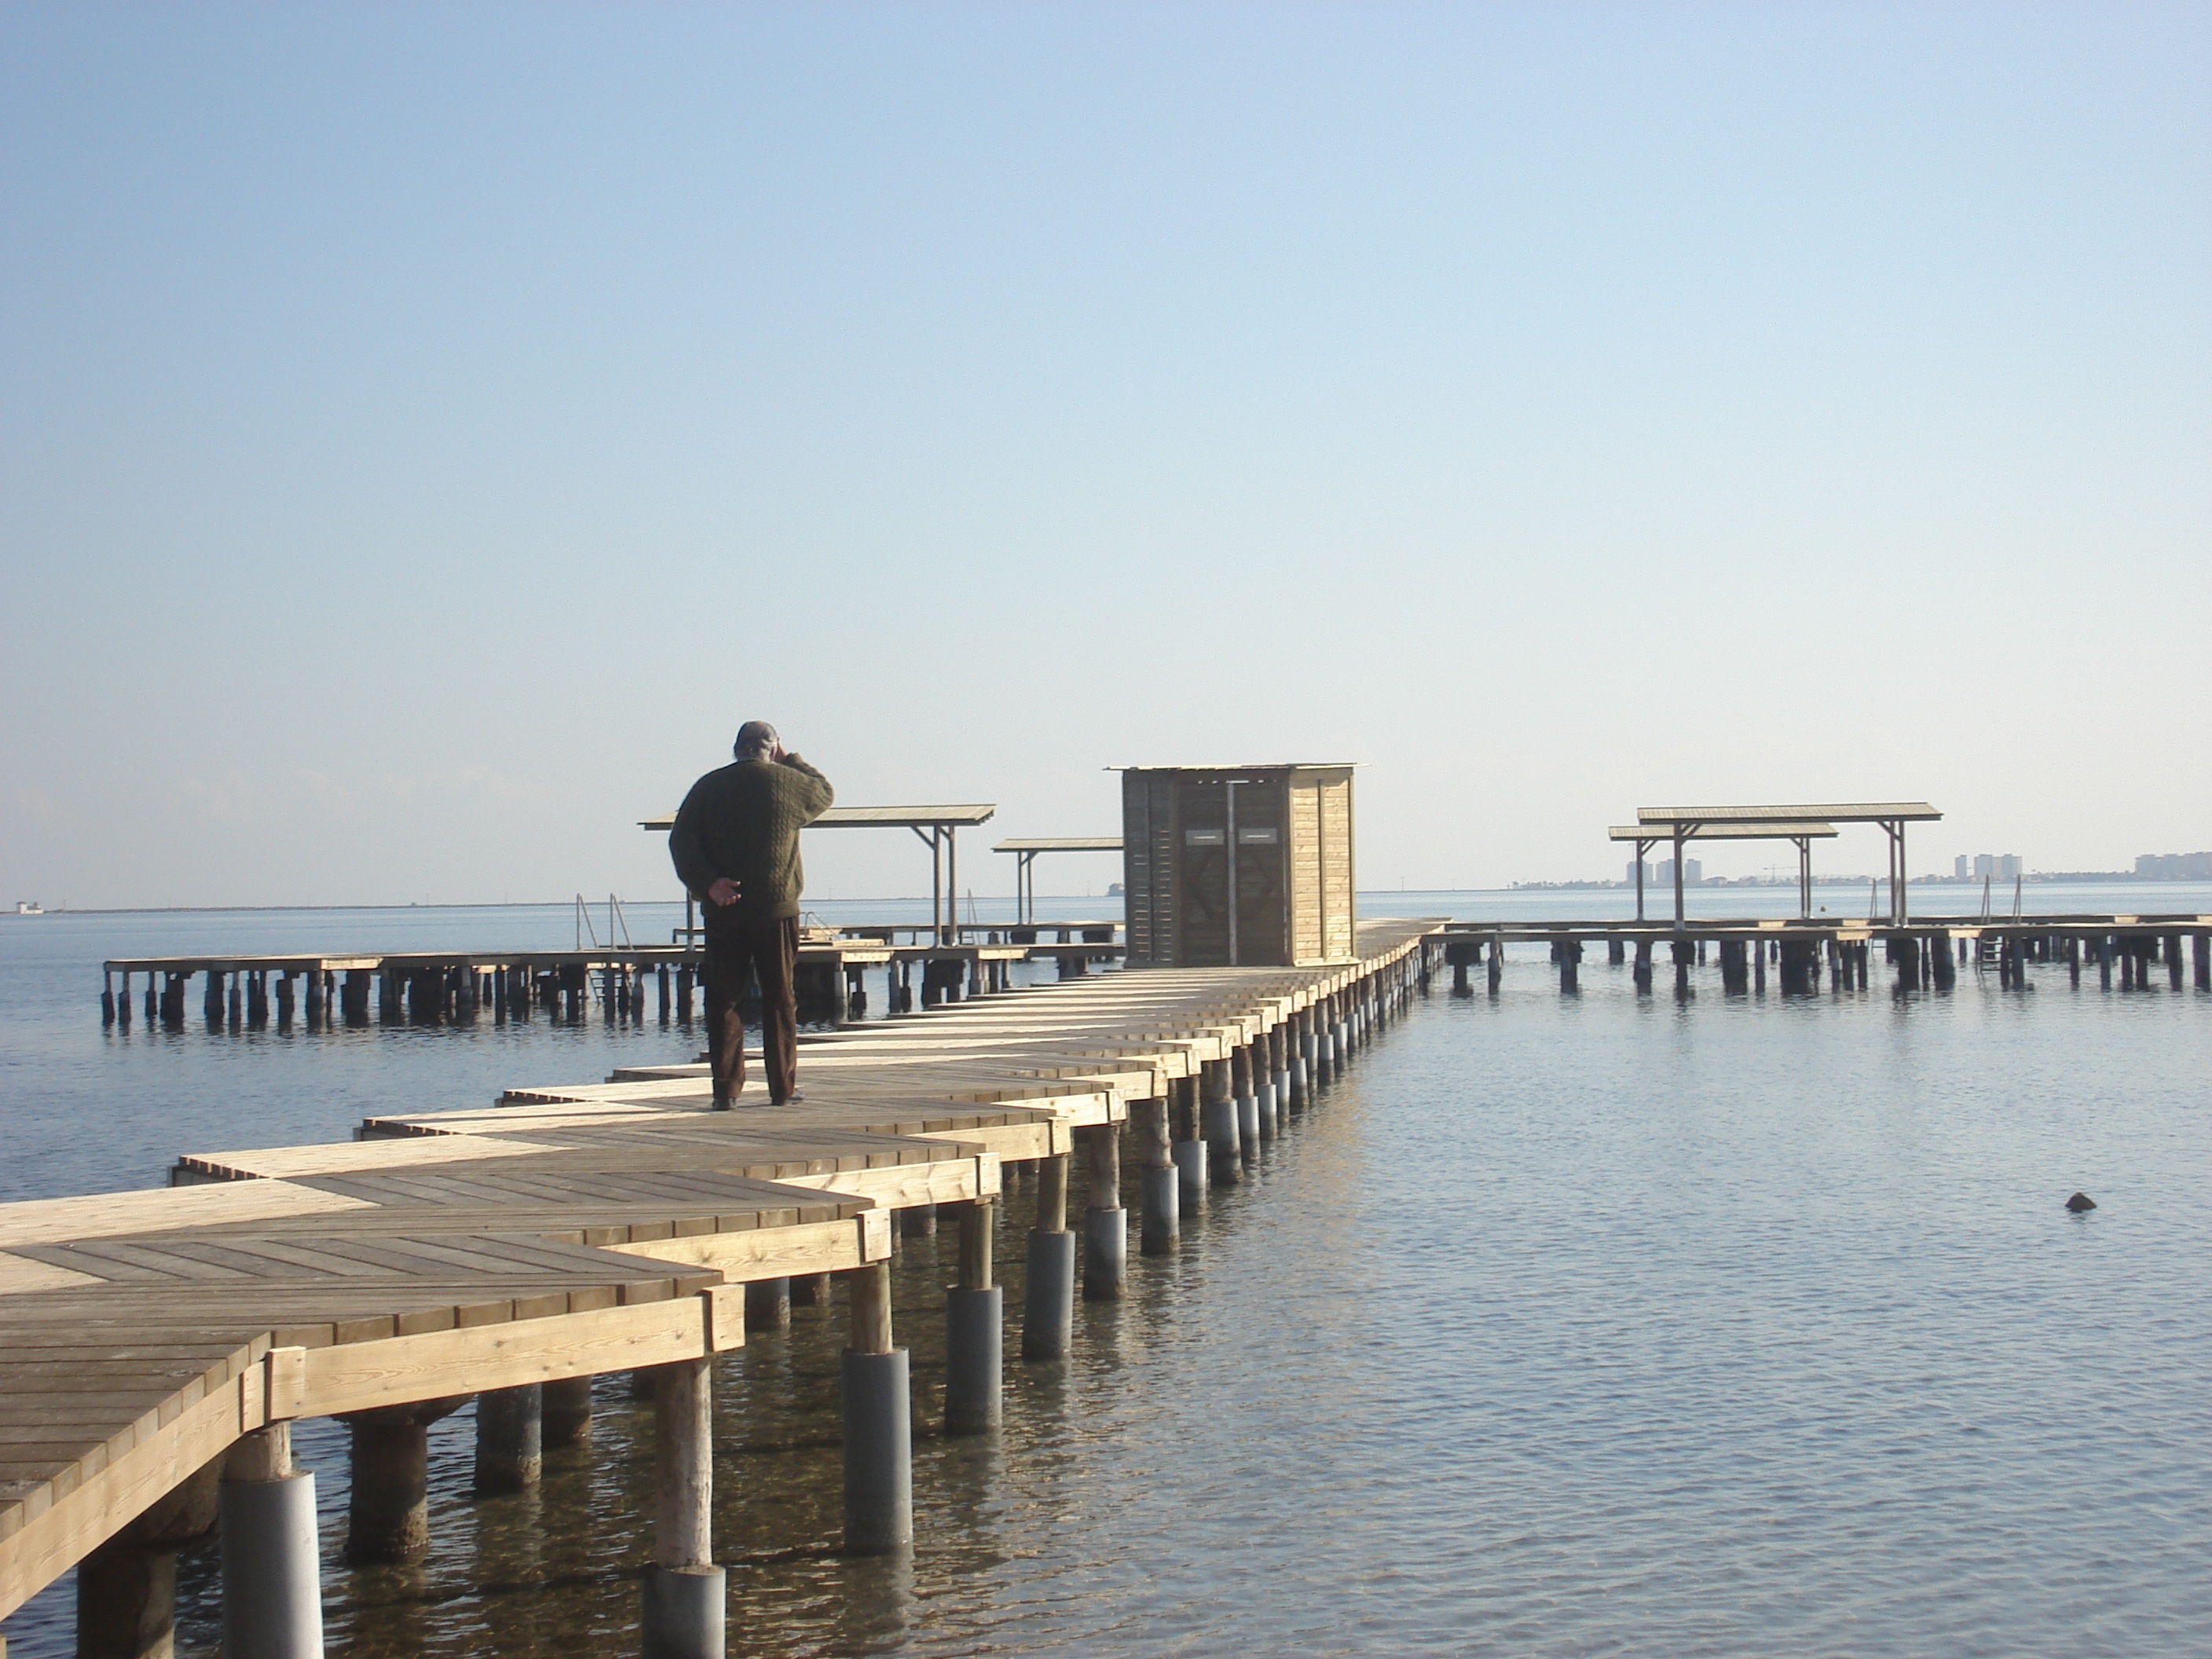
beach, sea, coast, water, ocean, walking, dock, sky, boardwalk, bridge, shore, pier, steps, walkway, vacation, walk, calm, bay, marina, port, relaxation, spa, breakwater, maritimo